Tabs of the United States Army

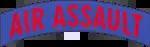
SSI tab of the former 11th Air Assault Division

The Pershing tab was worn as part of the SSI for units supporting the Pershing missile system. From 1970 to 1971 the 56th Artillery Brigade wore the SSI of the Seventh Army with the Pershing tab. In 1971 the 56th FA received their own SSI that included the Pershing tab, which continued through redesignation as the 56th Field Artillery Command in 1986. The 3rd Battalion, 9th Field Artillery Regiment wore the Pershing tab with the SSI of III Corps from 1971 to 1981, then with that of the 214th Field Artillery Brigade when it had a SSI created in 1981. The Pershing tab was discontinued with the deactivation of units following the elimination of the Pershing missile system in 1991.